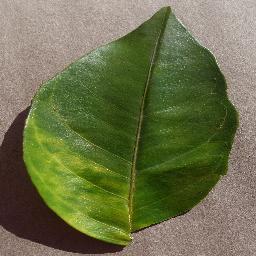
Label: Orange___Haunglongbing_(Citrus_greening)